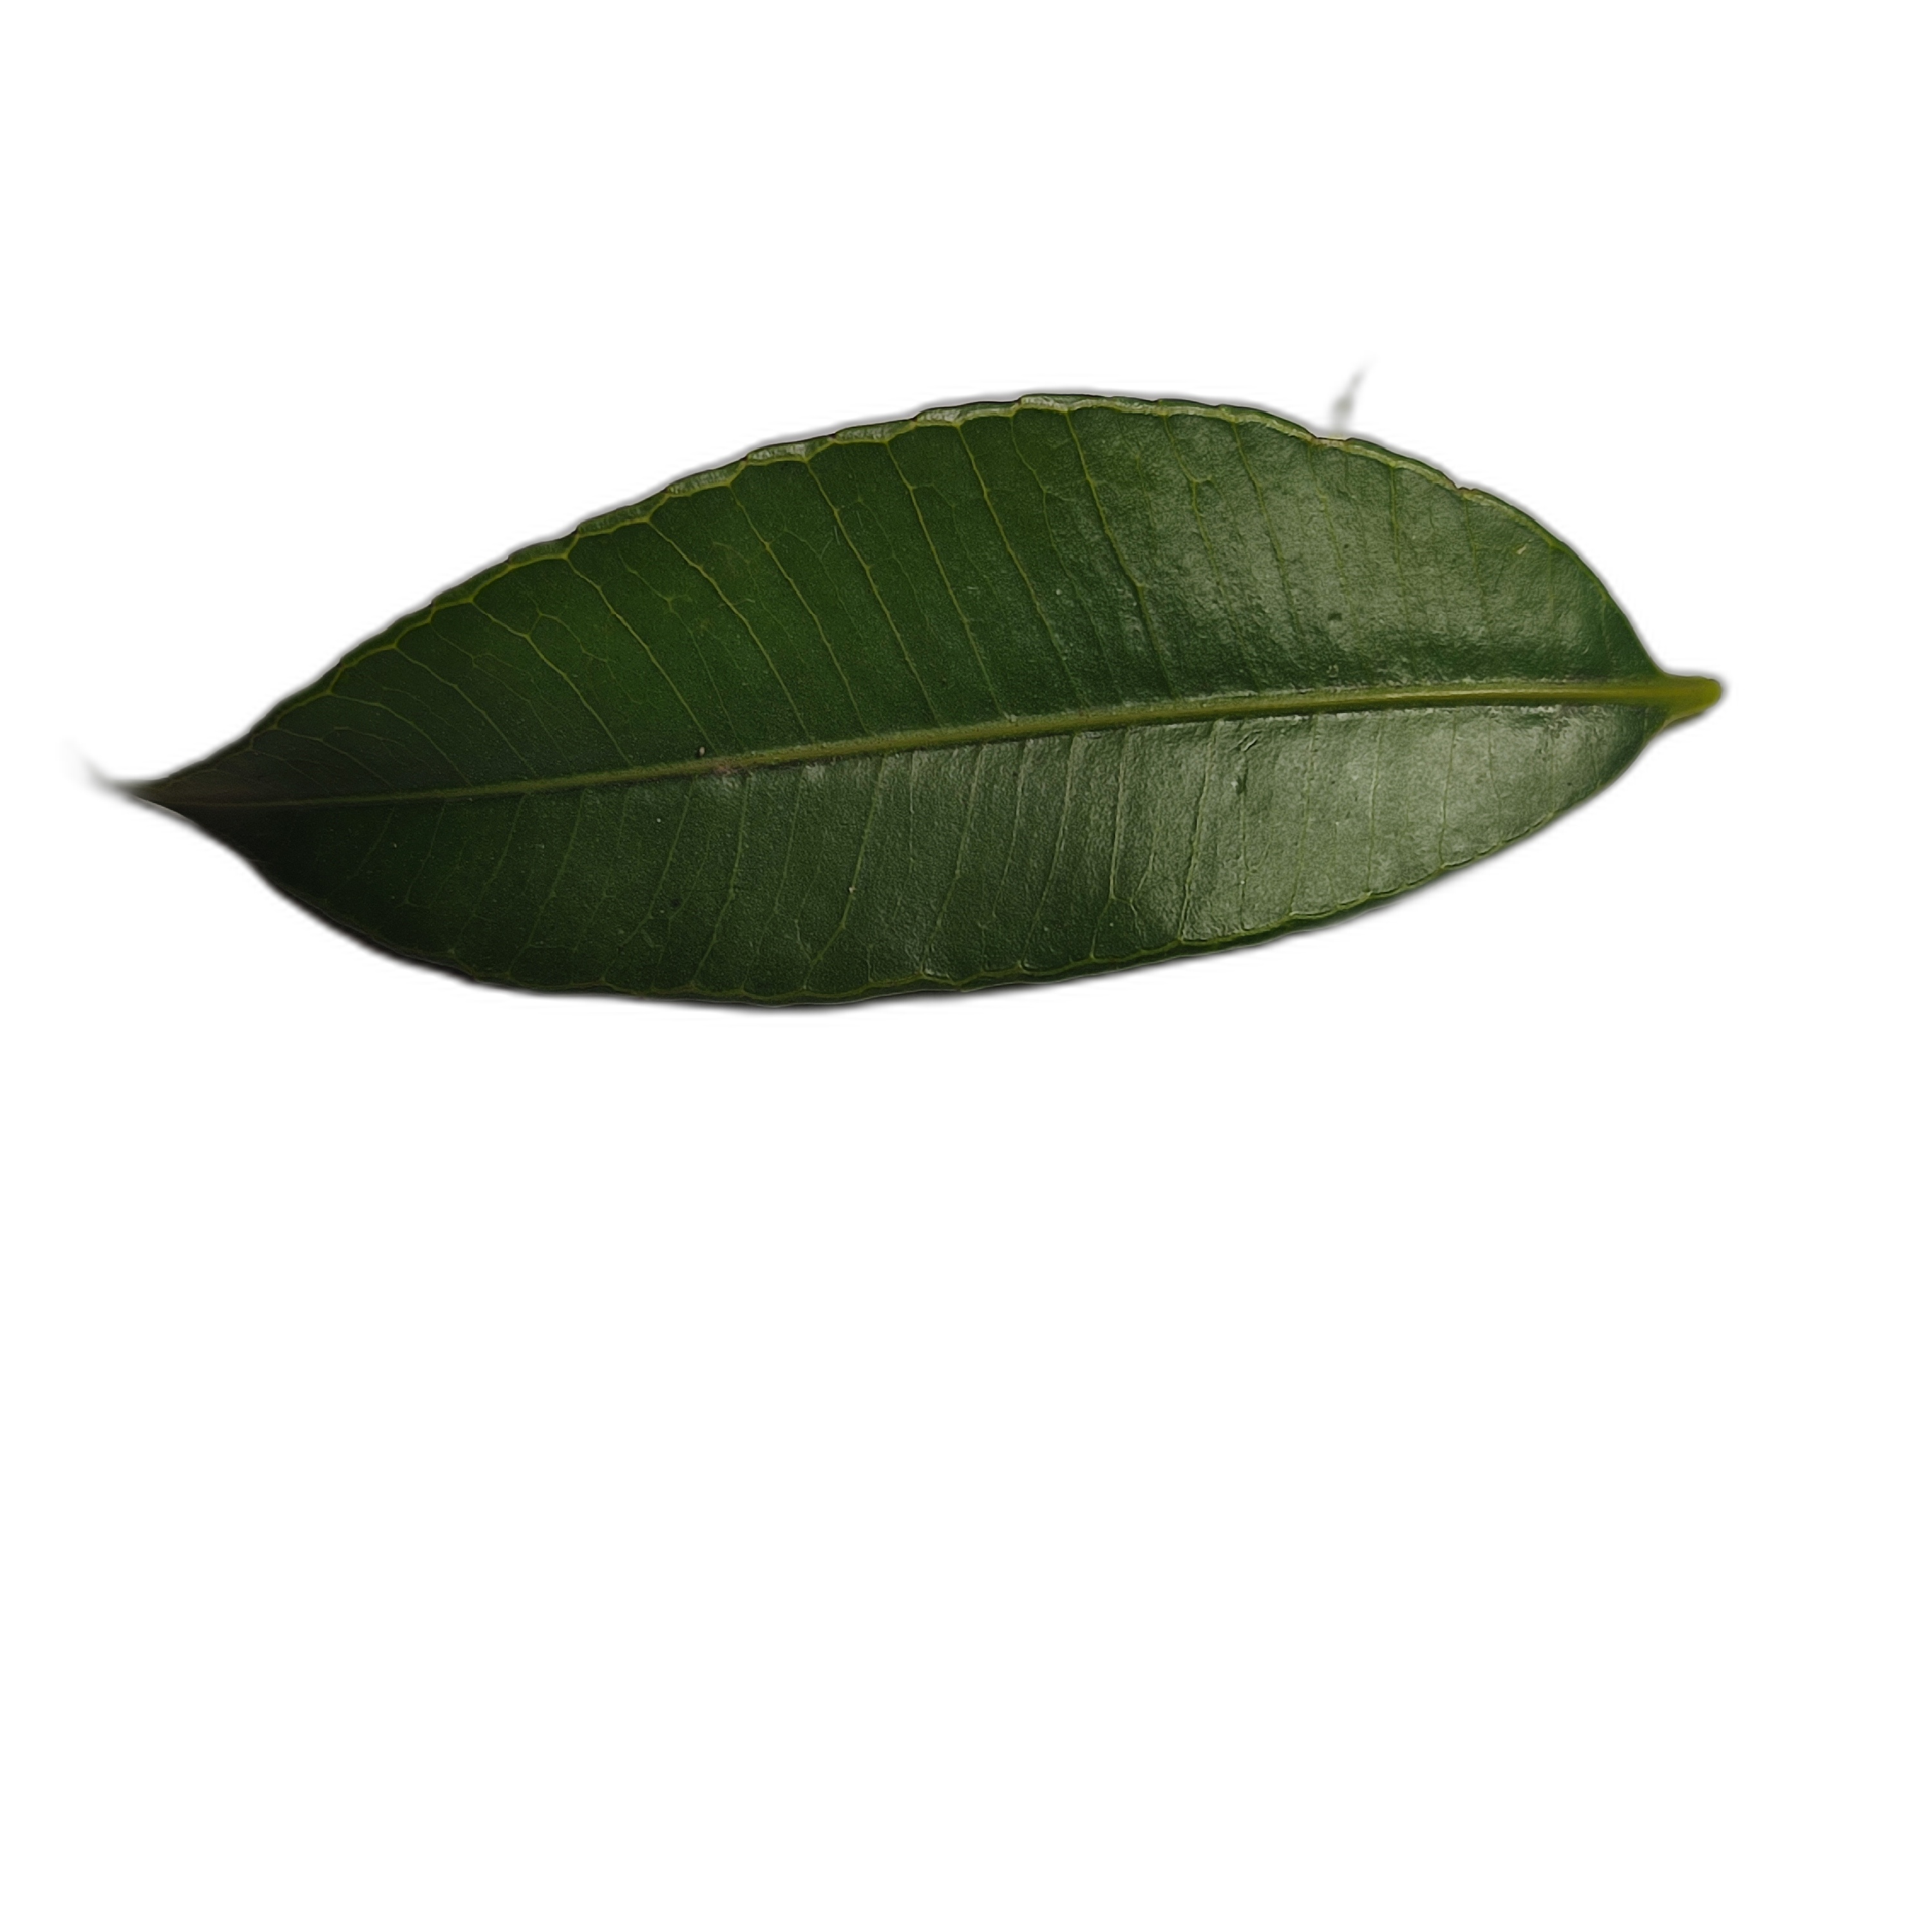
Label: healthy